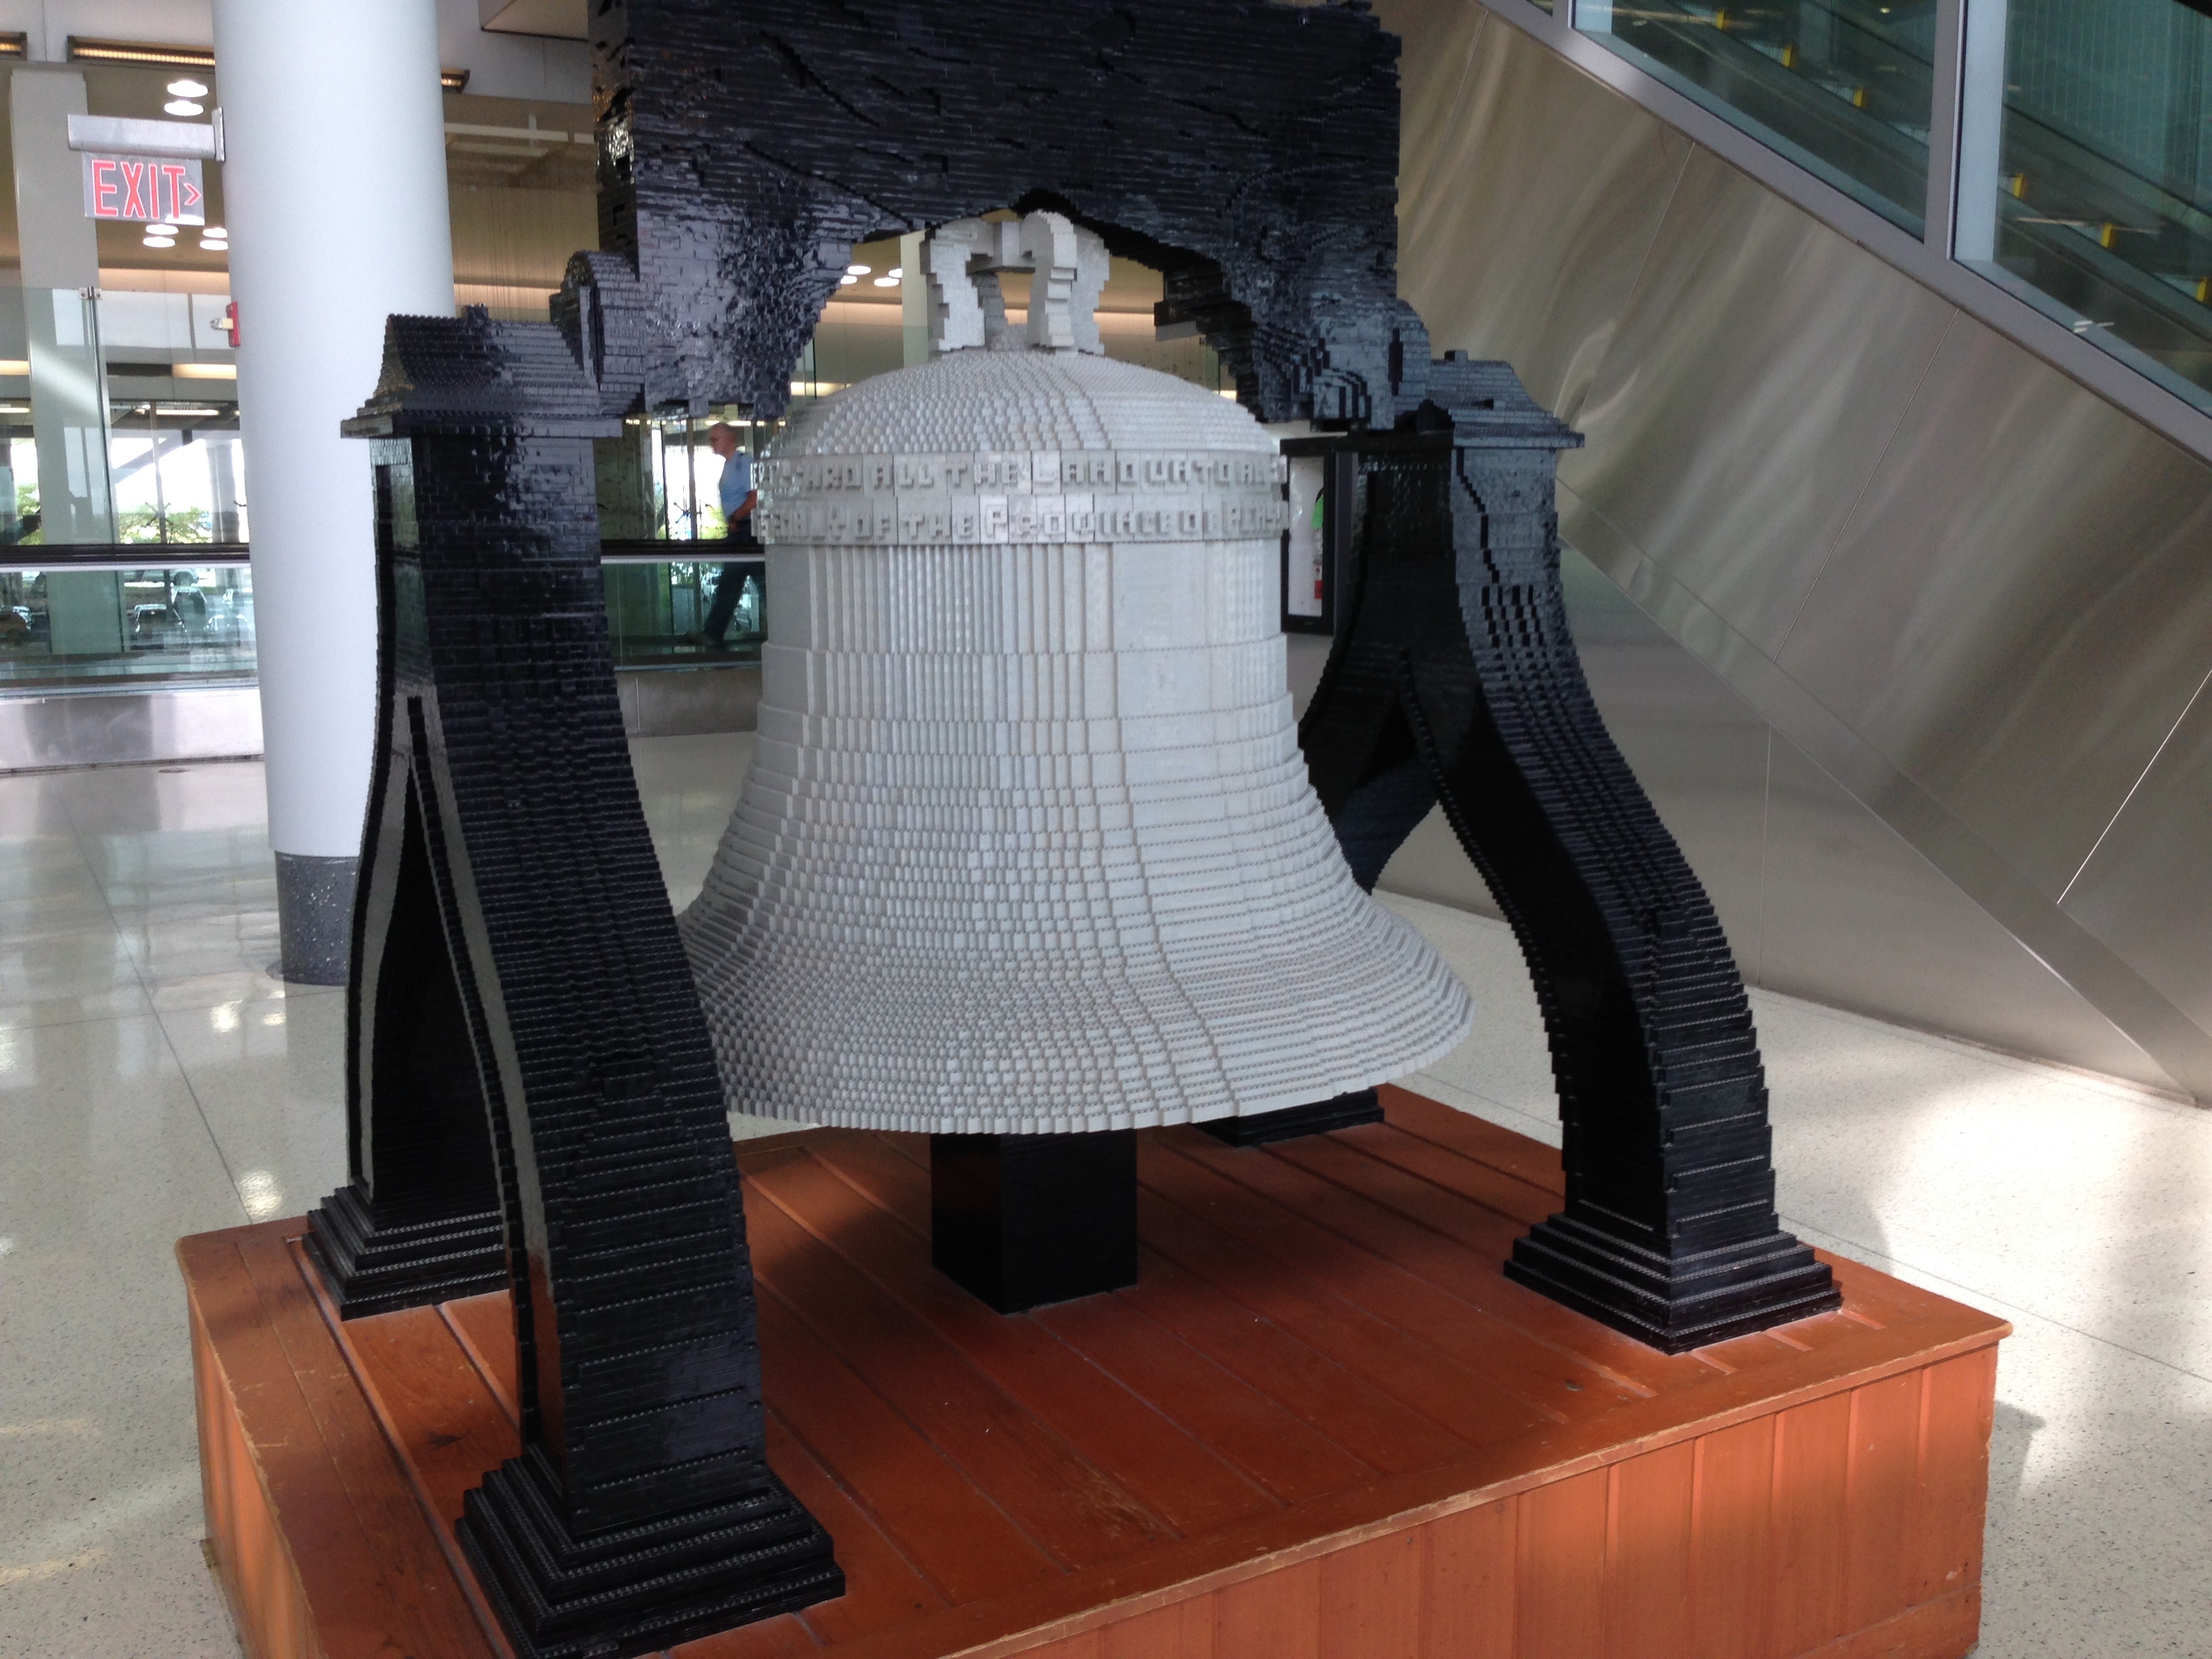
table, wood, statue, museum, furniture, sculpture, art, tourist attraction, carving